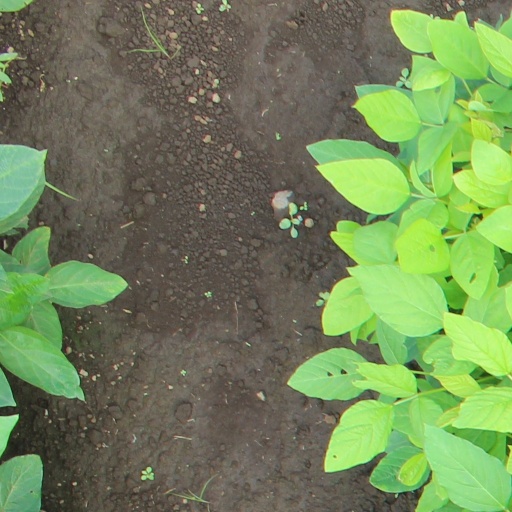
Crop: soybean